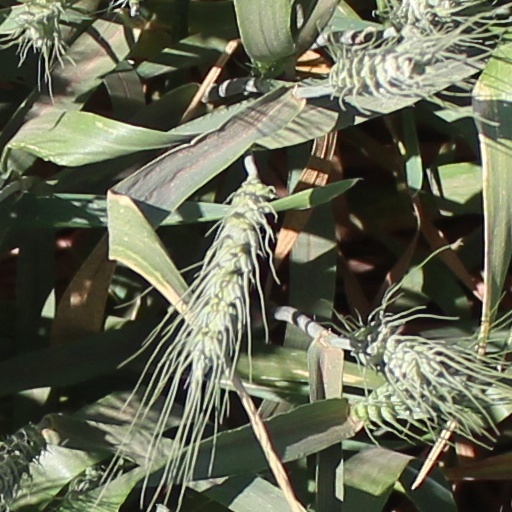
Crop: wheat